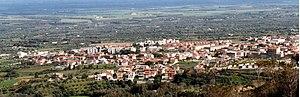
Villacidro est une commune italienne d'environ 14 600 habitants, située dans la province du Sud-Sardaigne, dans la région Sardaigne, en Italie.